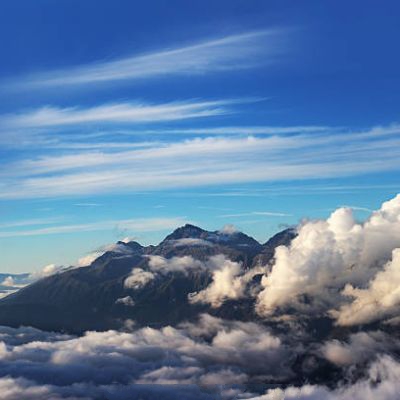
Cloud type: Cirrostratus (Cs)